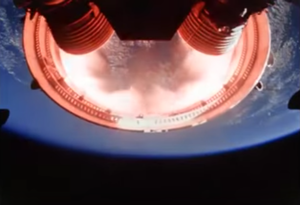
Apollo 4 est une mission inhabitée qui inaugura la fusée spatiale Saturn V, la plus puissante jamais construite.